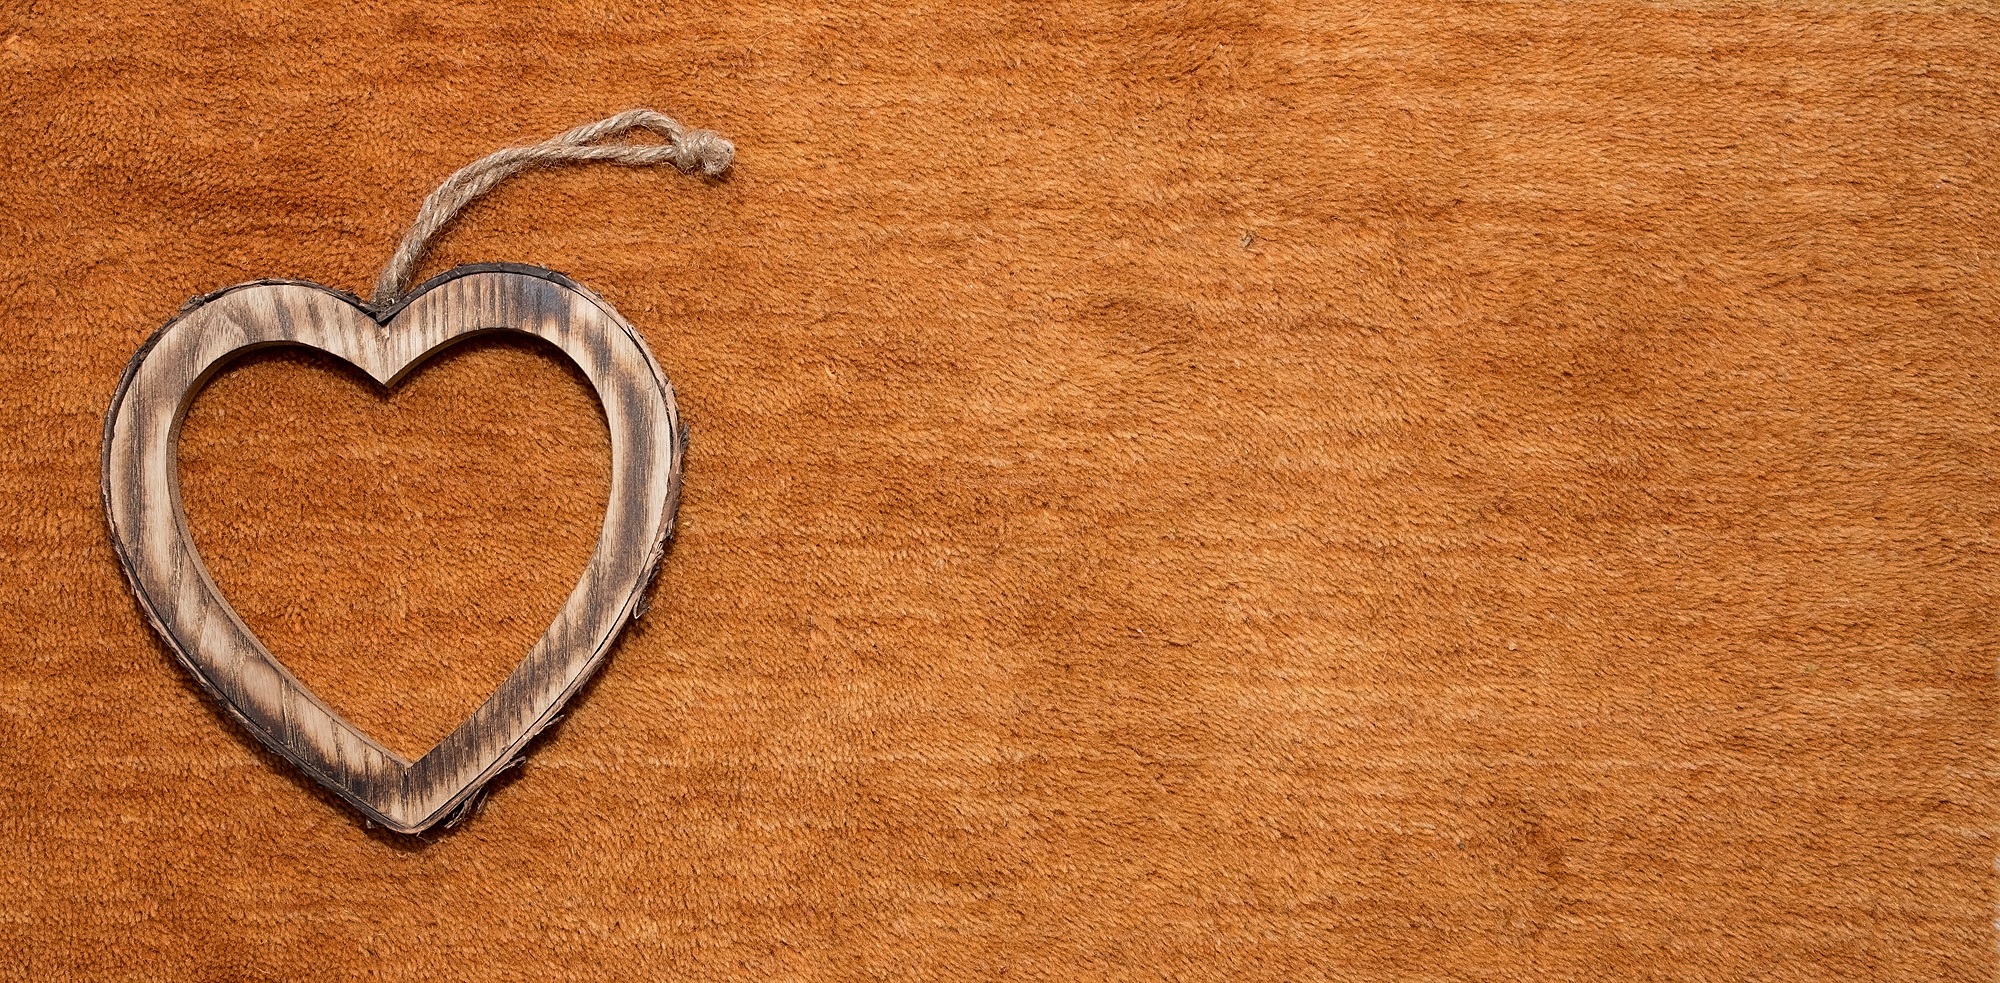
wood, number, love, heart, decoration, symbol, brown, romance, close, deco, font, organ, text freedom, wooden heart, free space, dekoherz